Johannes de Renialme

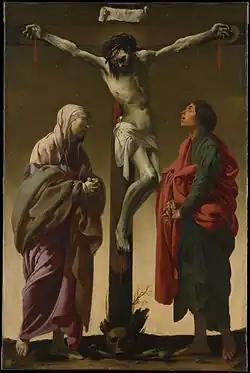
"The Crucifixion with the Virgin and Saint John" (1625) by Hendrick ter Brugghen, oil on canvas, 154.9 x 102.2 cm, The Metropolitan Museum of Art, from De Renialme's 1657 death inventory

On 19 August 1639, he married Maria Weinrich, widow of the Delft beer brewer Nicolaes Tristram. On 12 August 1640 they had their son Joannes baptised in the Nieuwe Kerk in Amsterdam.